Steve Casey (rugby union)

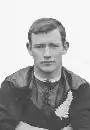

Stephen Timothy "Steve" Casey (24 December 1882 – 10 August 1960) was a New Zealand international rugby player. He was a member of the All Blacks in 1905–1908 (an "original" All Black), playing in the hooker position.